SAT

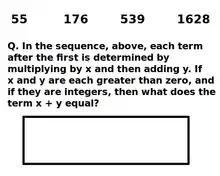
SAT mathematics questions can be answered intuitively or algorithmically.

Mathematical problems on the SAT can be broadly categorized into two groups: conventional and unconventional. Conventional problems can be handled routinely via familiar formulas or algorithms while unconventional ones require more creative thought in order to make unusual use of familiar methods of solution or to come up with the specific insights necessary for solving those problems. In 2000, ETS psychometrician Ann M. Gallagher and her colleagues analyzed how students handled disclosed SAT mathematics questions in self-reports. They found that for both sexes, the most favored approach was to use formulas or algorithms learned in class. When that failed, however, males were more likely than females to identify the suitable methods of solution. Previous research suggested that males were more likely to explore unusual paths to solution whereas females tended to stick to what they had learned in class and that females were more likely to identify the appropriate approaches if such required nothing more than mastery of classroom materials.